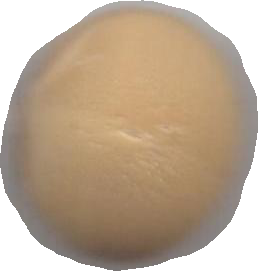
Variety: Dega